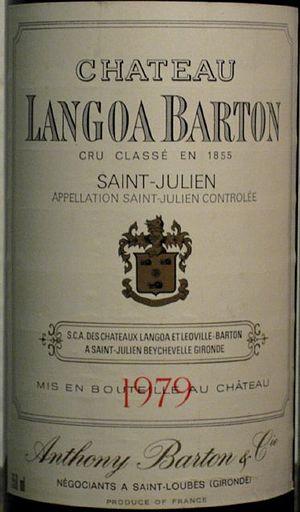
Le château Langoa Barton, est un domaine viticole situé à Saint-Julien-Beychevelle en Gironde. En appellation saint-julien, il est classé troisième grand cru dans la classification officielle des vins de Bordeaux de 1855.